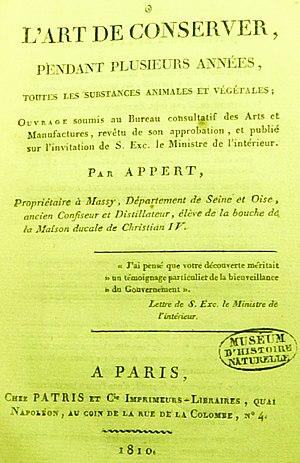
Première page du livre de Nicolas Appert
Nicolas Appert, né le 17 novembre 1749 à Châlons-sur-Marne et mort le 1ᵉʳ juin 1841 à Massy, est un inventeur français.